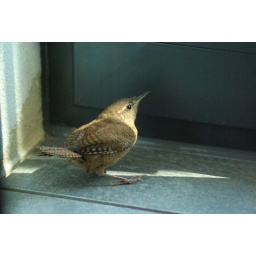
Troglodytes troglodytes - around 5cm high - flew in through the window and joined us in the office for a while...